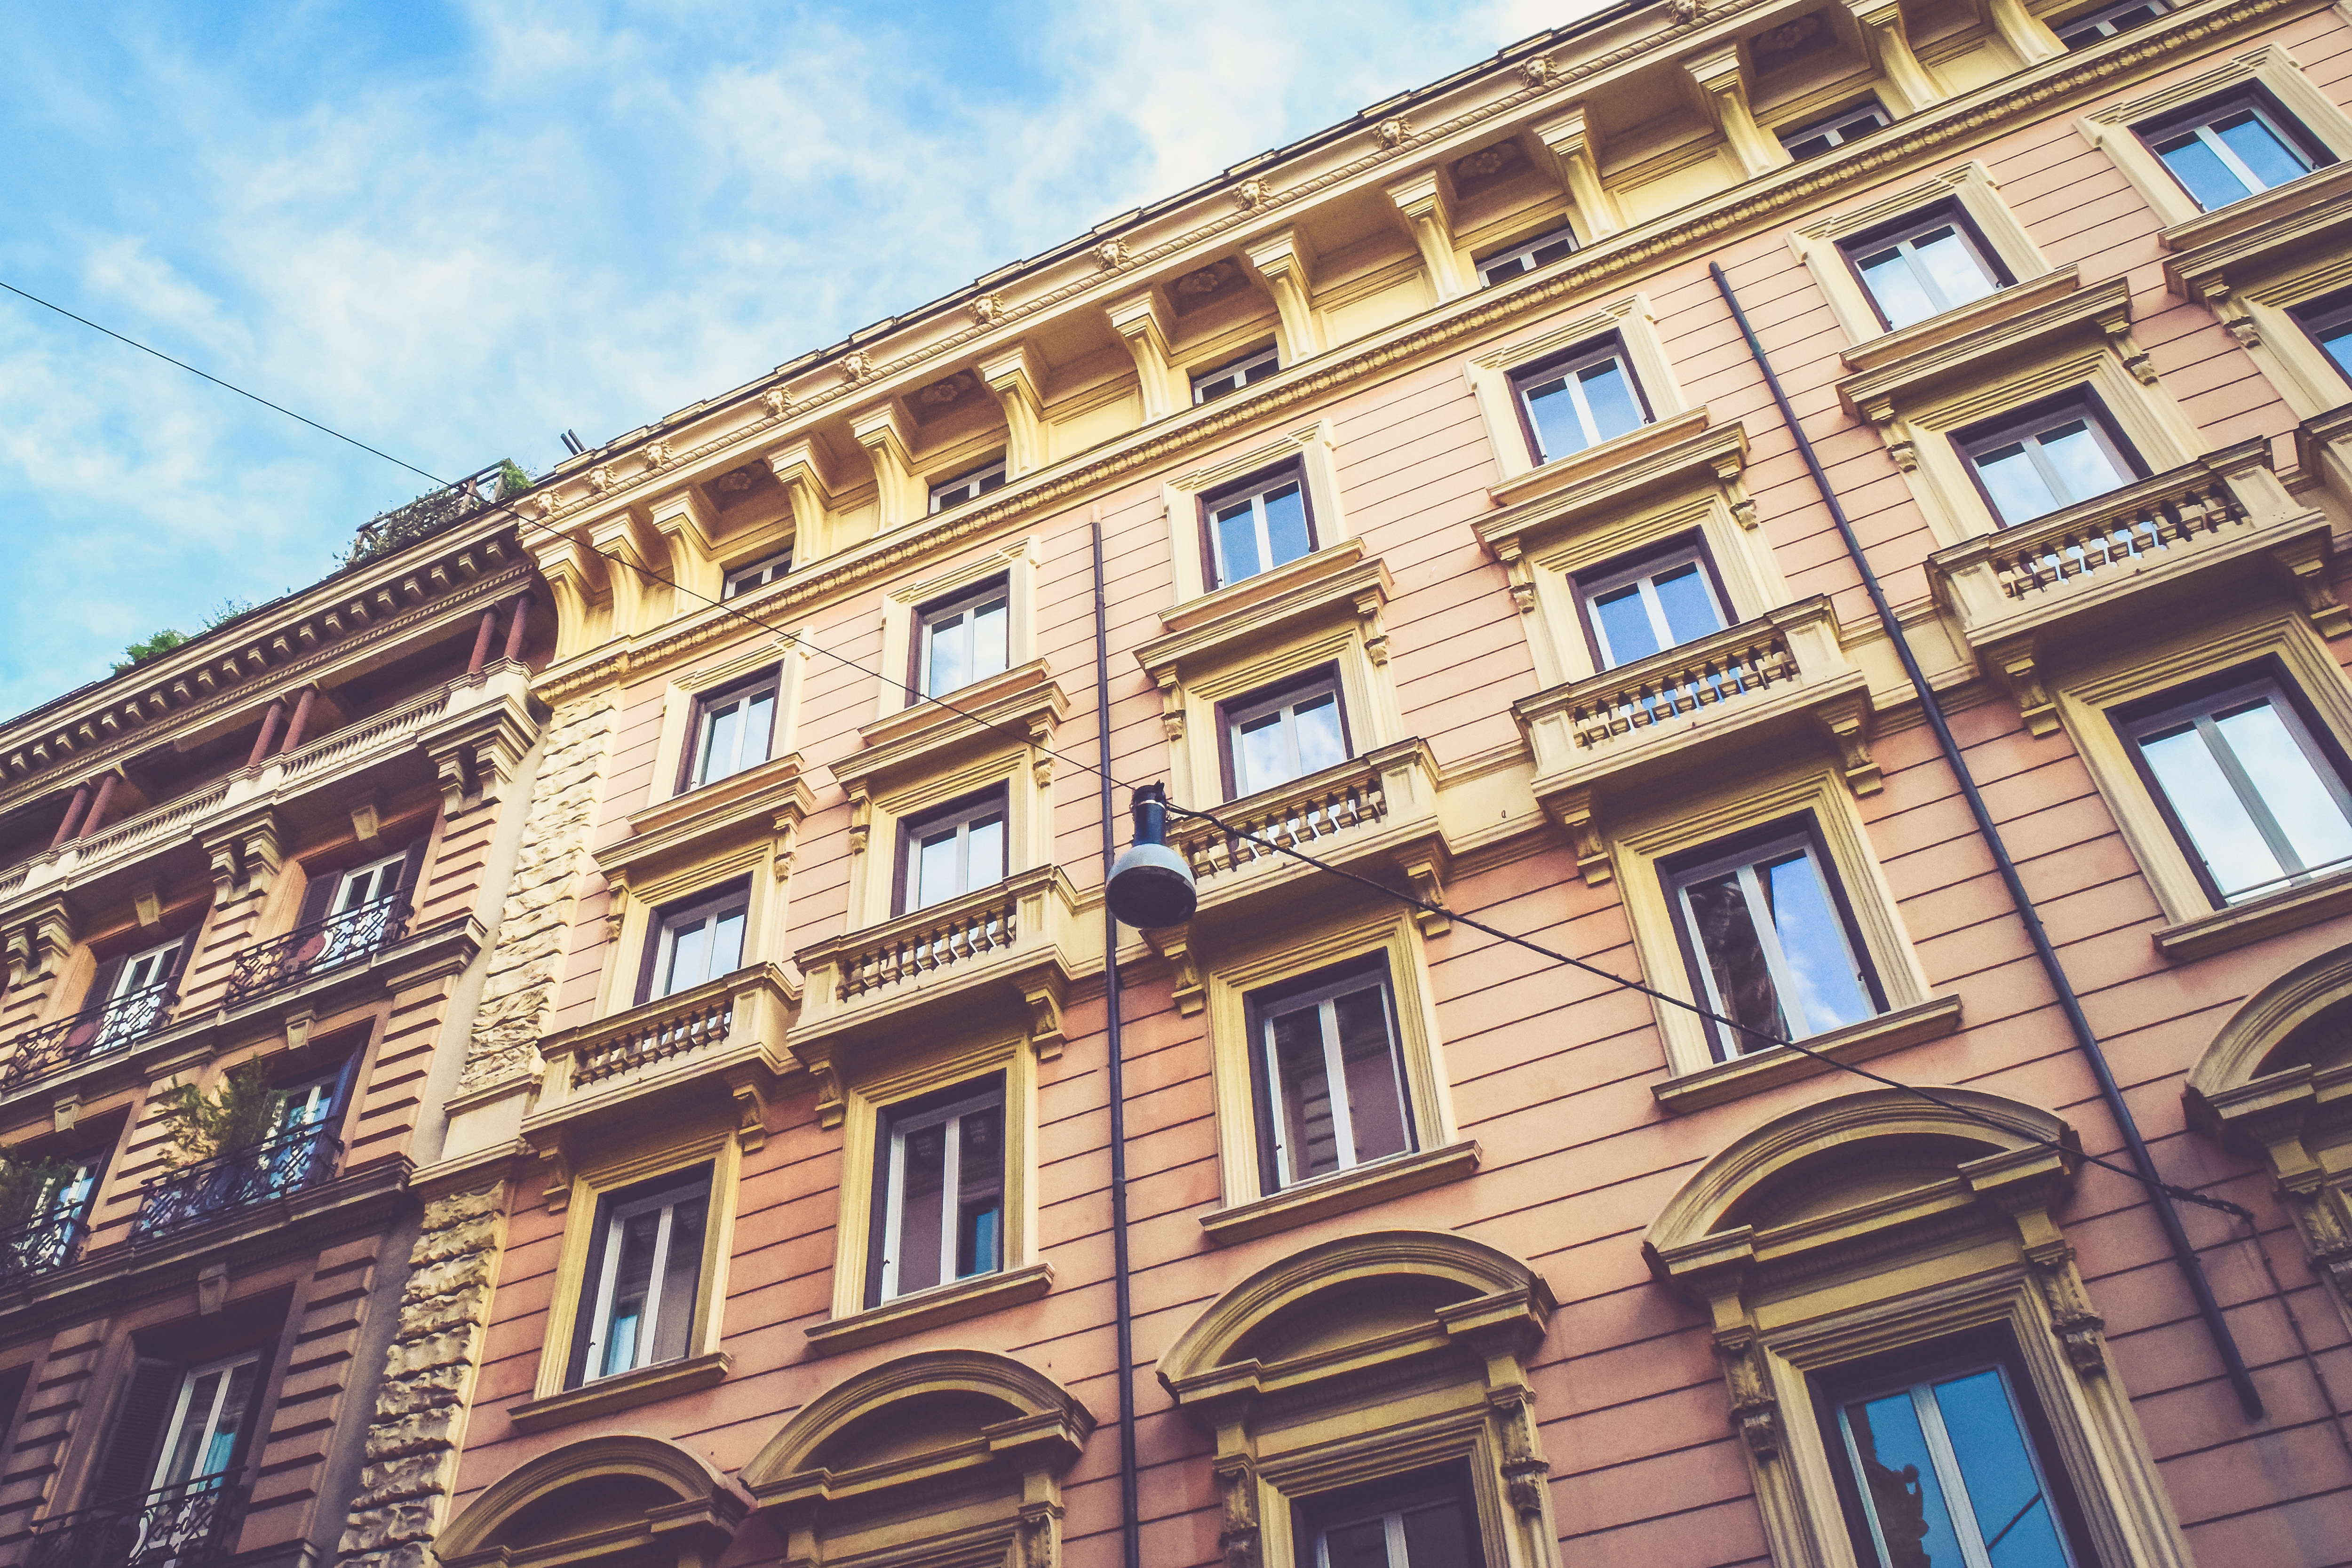
building, architecture, property, daytime, neighbourhood, landmark, apartment, facade, urban area, town, human settlement, house, sky, real estate, wall, city, window, iron, condominium, residential area, home, Material property, mixed use, street, downtown, commercial building, urban design, metropolis, metal